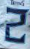
Number: 2